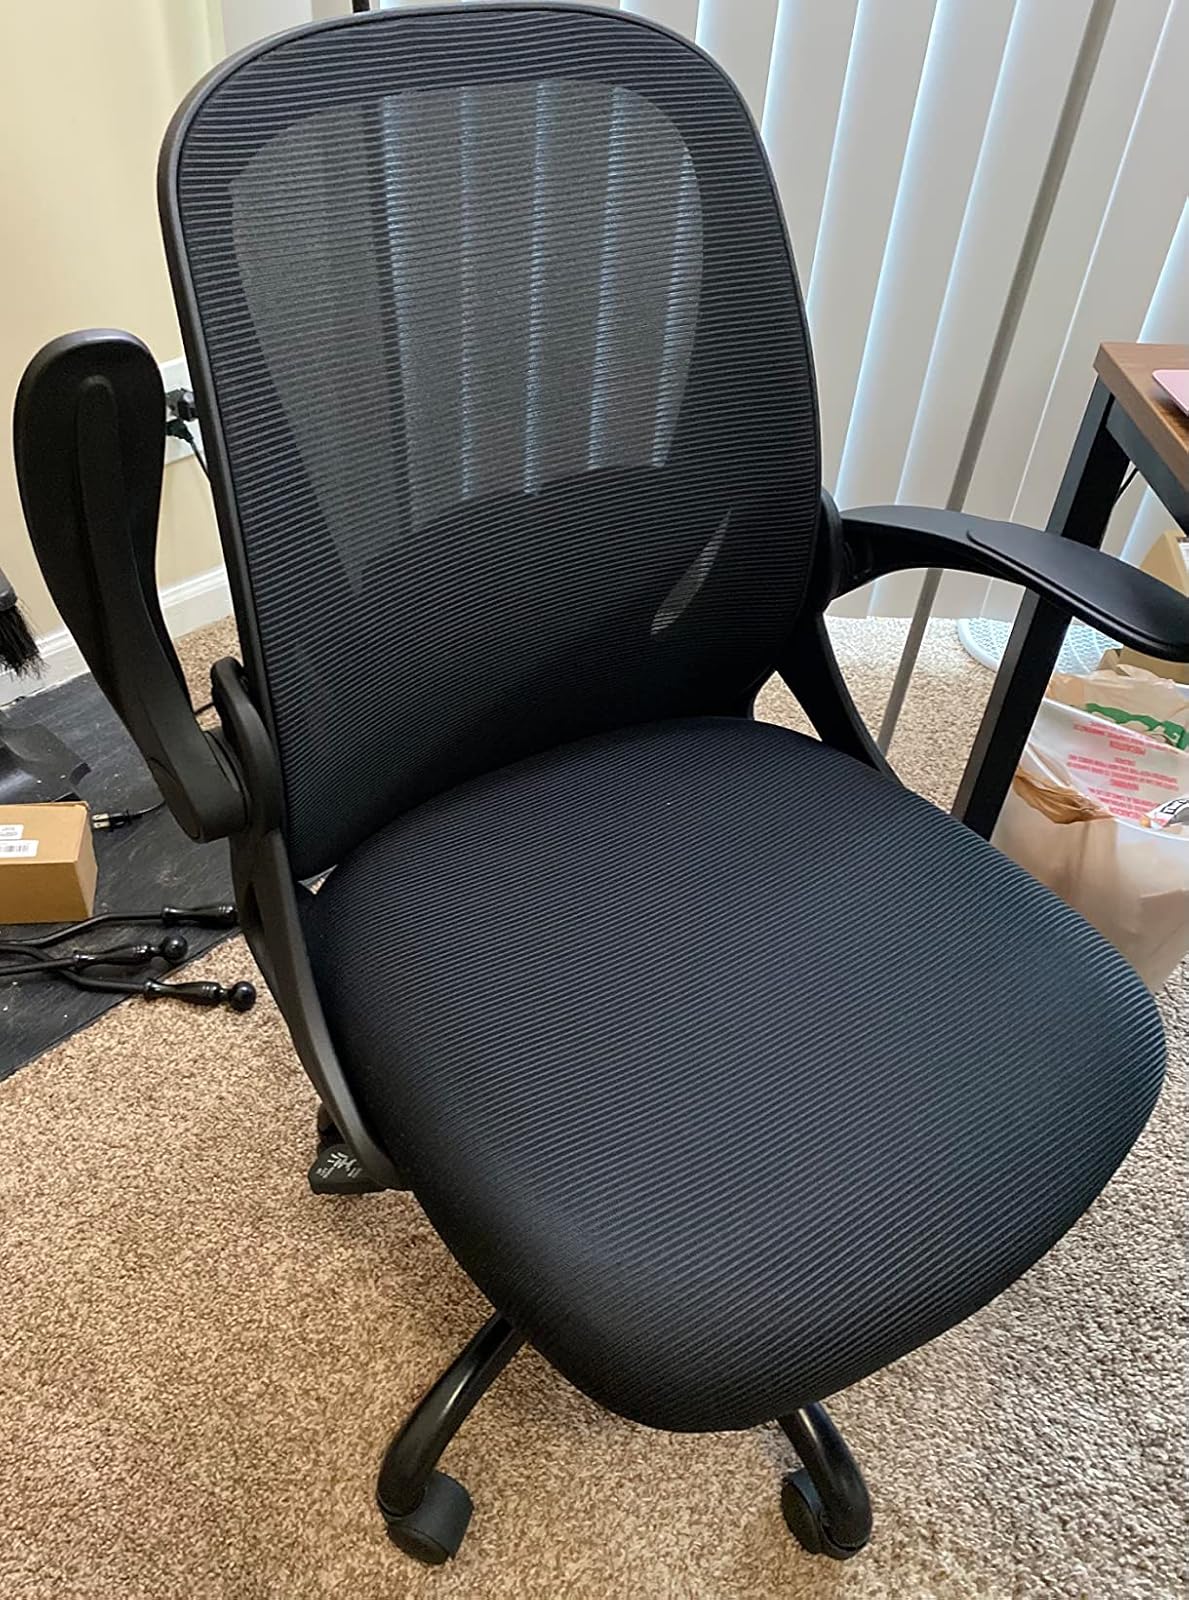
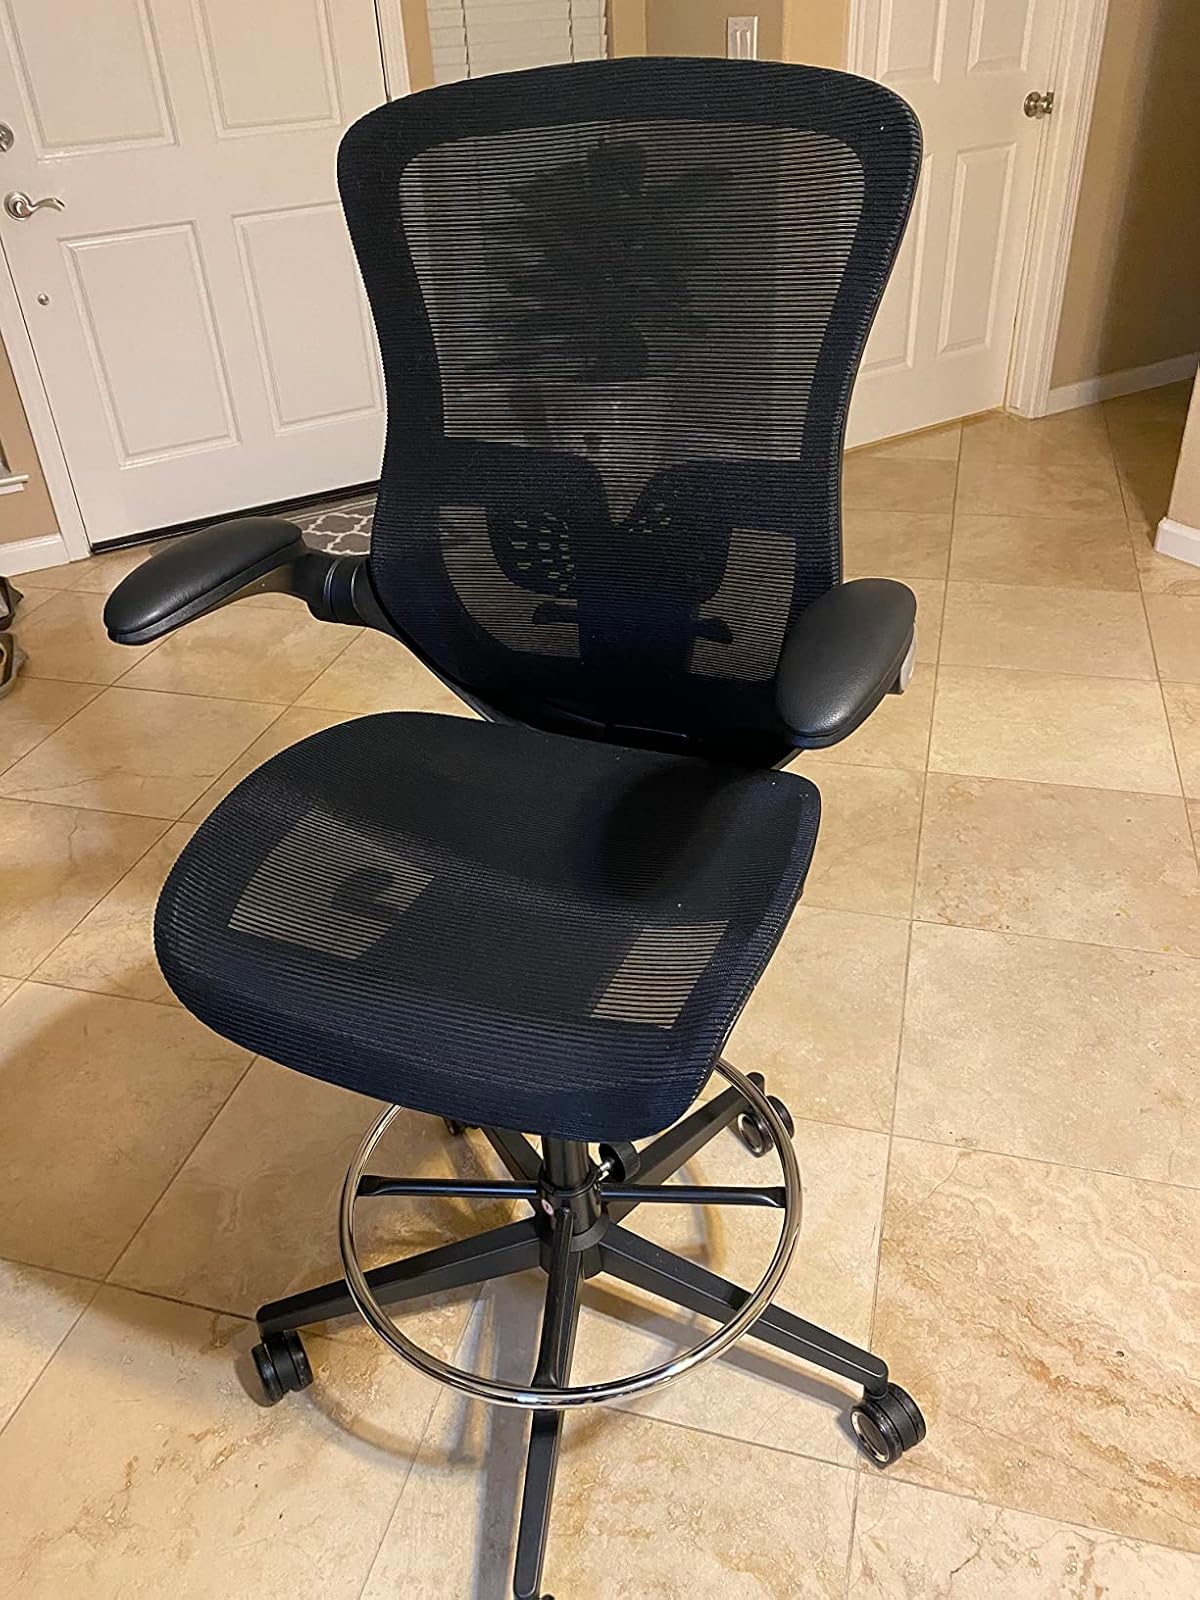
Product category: items_chair
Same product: no